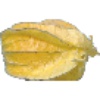
Label: Physalis with Husk 1